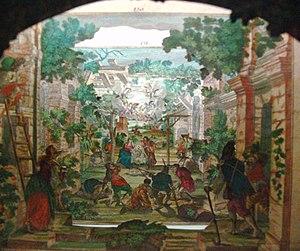
Un livre animé est un livre, généralement destiné aux enfants, dont les pages contiennent des mécanismes développant en volume ou mettant en mouvement certains de leurs éléments.